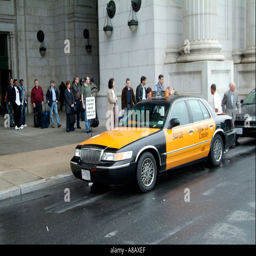
people line up to catch taxi cab